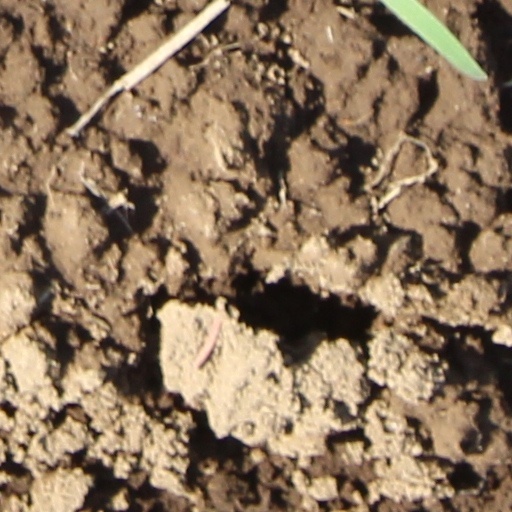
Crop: wheat